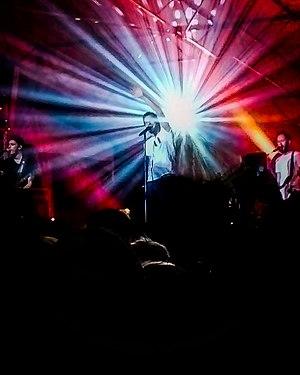
Amir live à Anzin le 14 Juillet 2017
Au cœur de moi est le nom de la première tournée d'Amir, démarrée le 15 octobre 2016 et arrêtée le 13 décembre 2017.